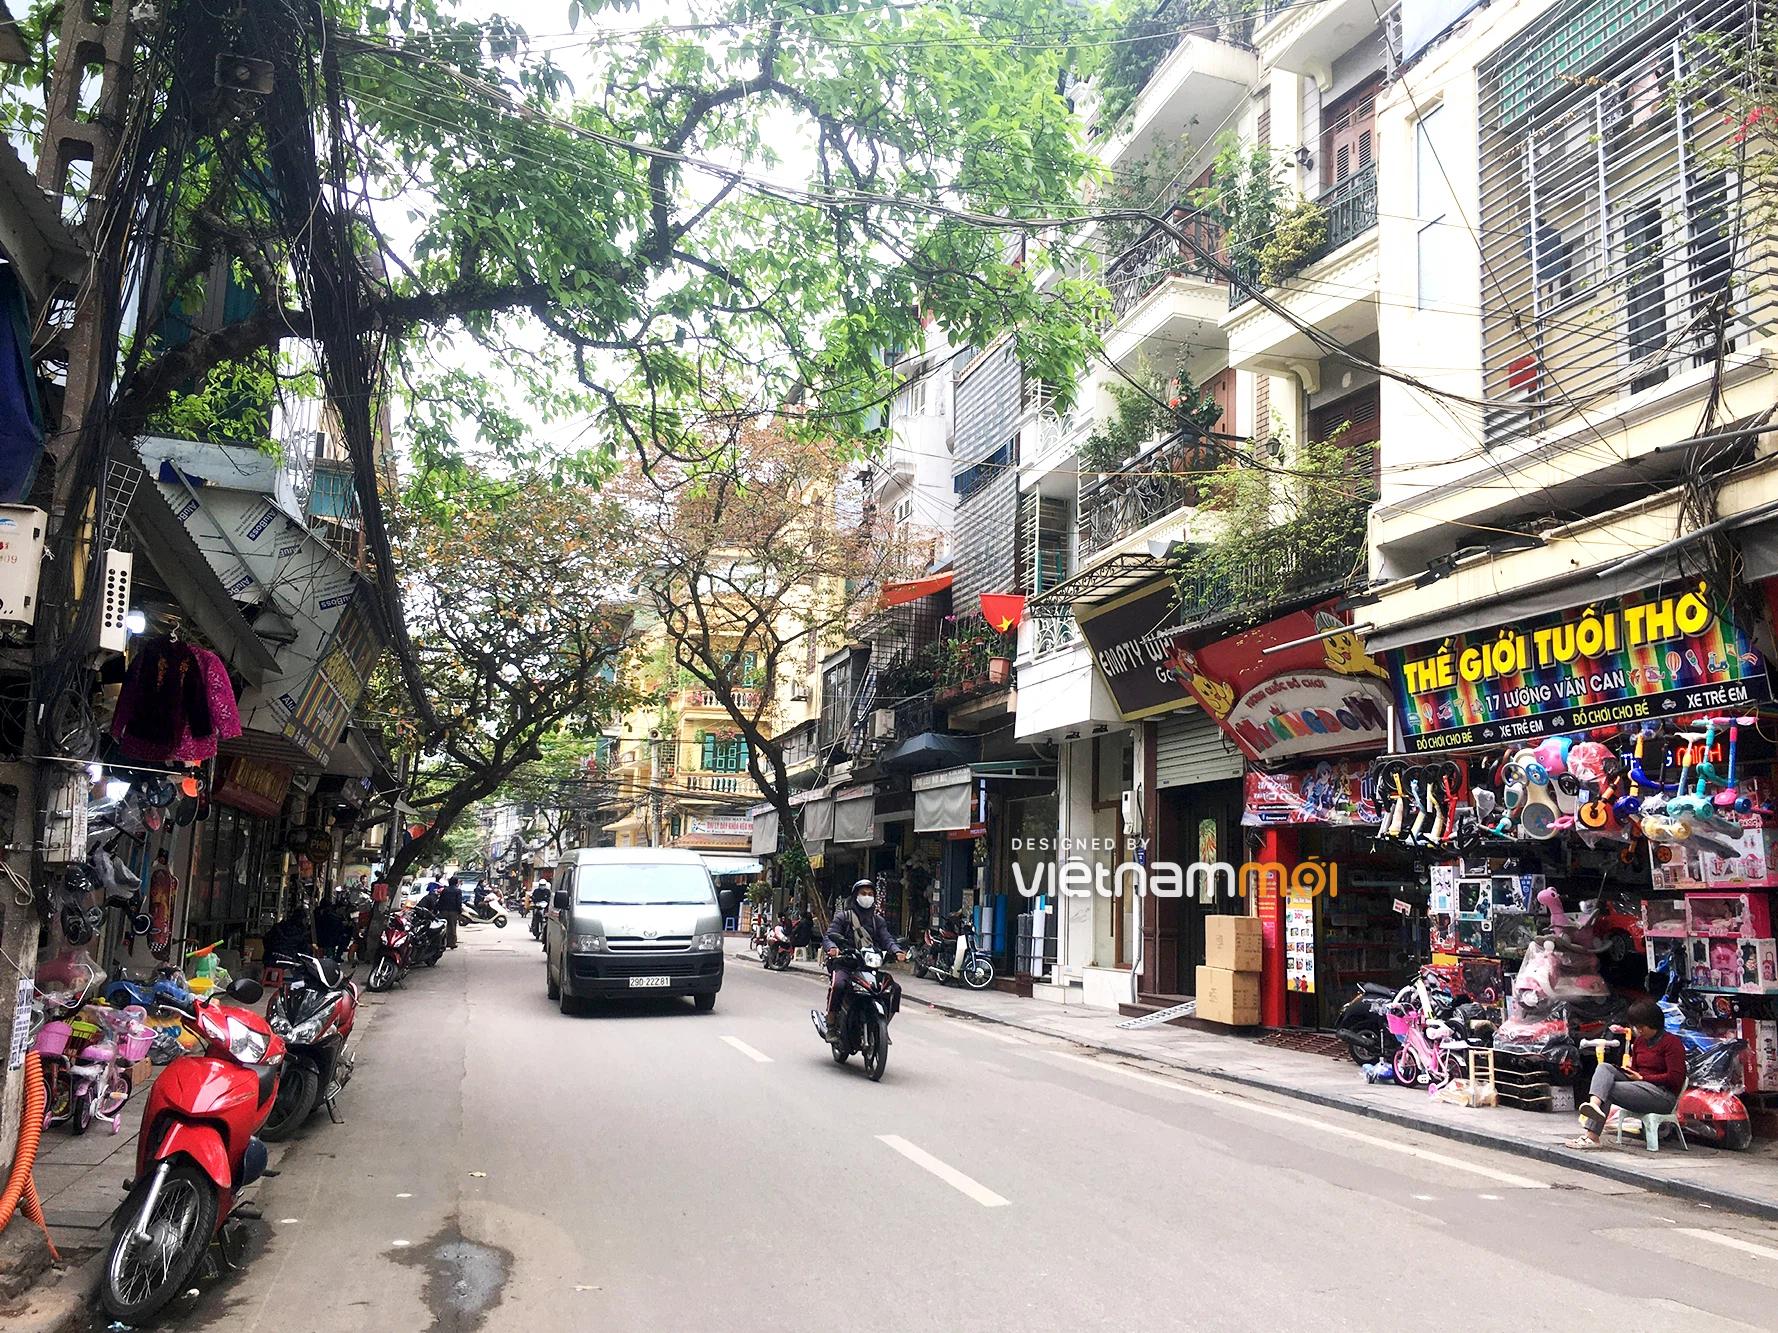
có nhiều hàng quán đang mở cửa ở hai bên đường